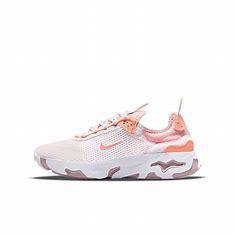
Brand: Nike
Model: React Live